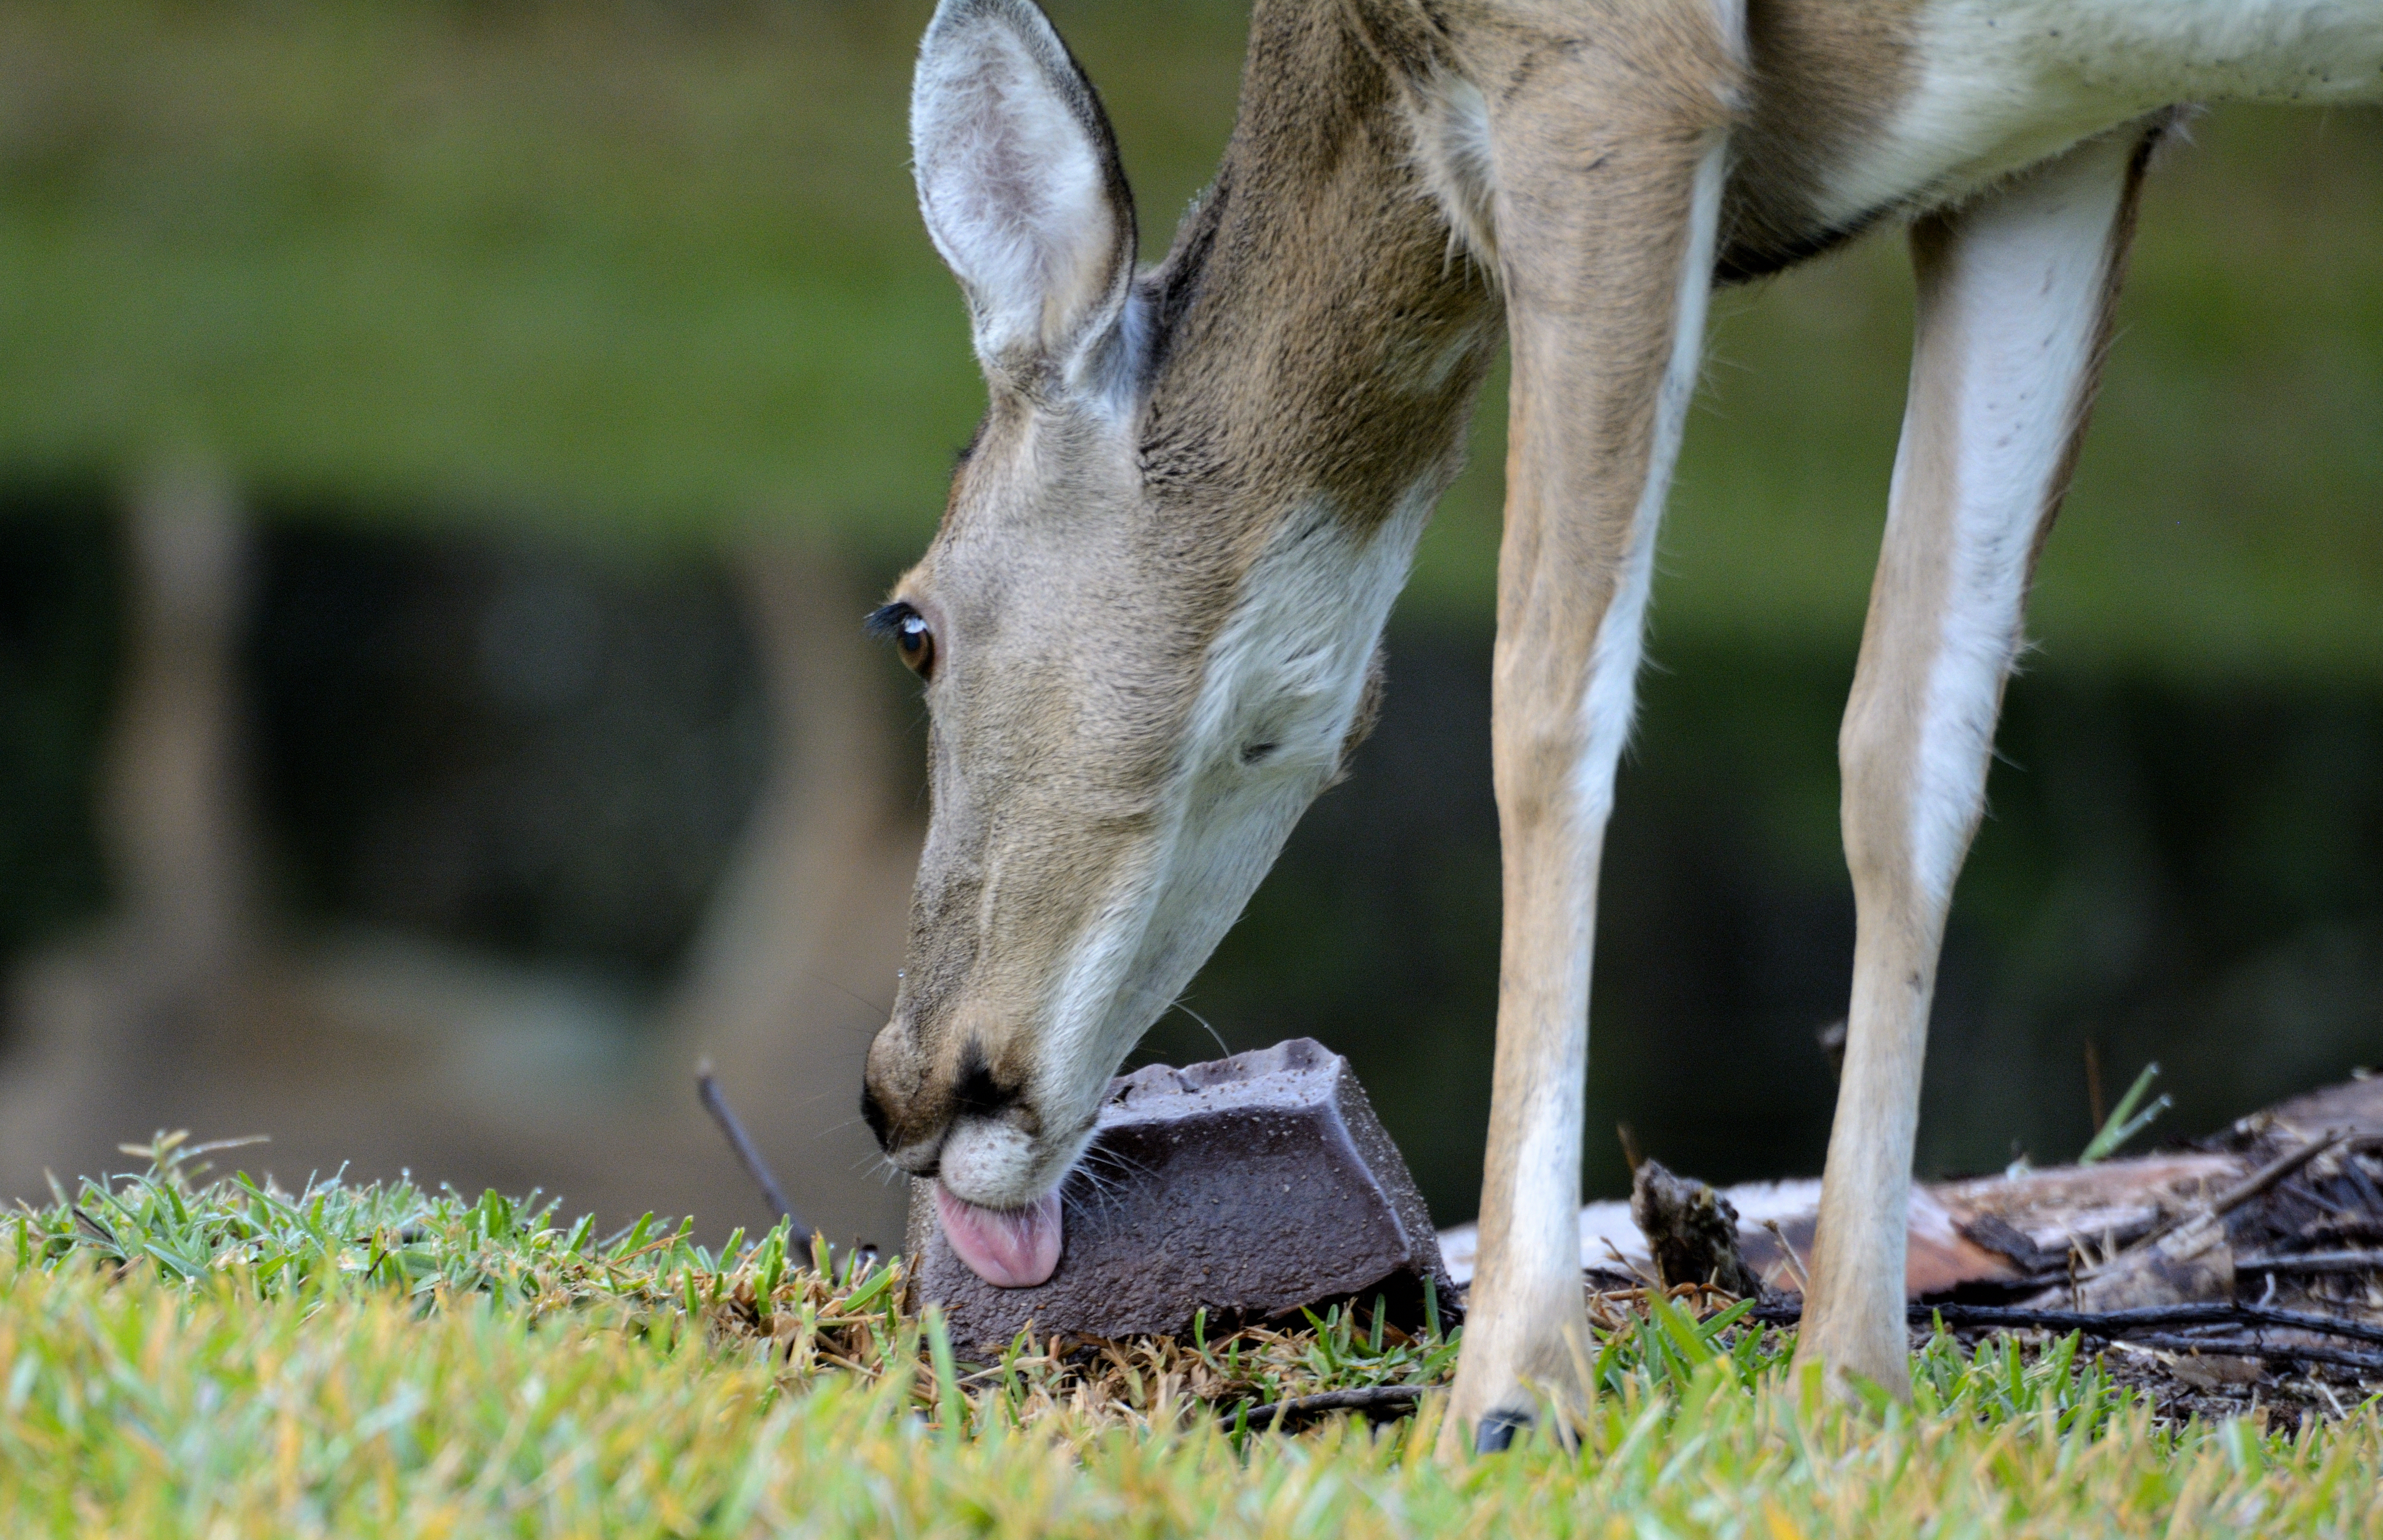
wildlife, grass, green, vertebrate, terrestrial animal, jaw, adaptation, snout, grassland, grass family, pasture, groundcover, fawn, meadow, marsupial, macropodidae, kangaroo, field, grazing, stock photography